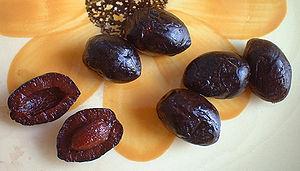
L’olivier est un arbre fruitier qui produit les olives, un fruit consommé sous diverses formes et dont on extrait une des principales huiles alimentaires, l'huile d'olive. C'est la variété, domestiquée depuis plusieurs millénaires et cultivée principalement dans les régions de climat méditerranéen, de l'une des sous-espèces de Olea europaea, une espèce d'arbres et d'arbustes de la famille des Oléacées.